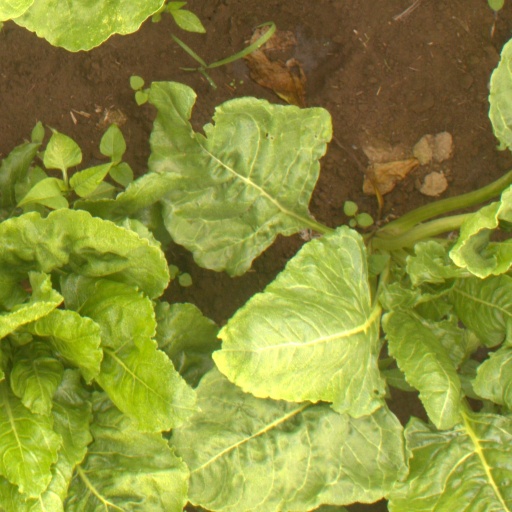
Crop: sugar beet